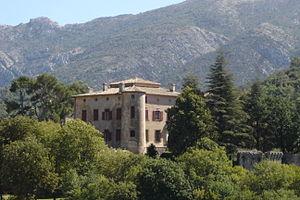
La liste des châteaux et bastides des Bouches-du-Rhône recense de manière non exhaustive les mottes castrales ou château de terre, les châteaux, château fort ou château de plaisance, les châteaux viticoles, les maisons fortes, les bastides bourgeoises situés dans le département français des Bouches-du-Rhône. Il est fait état des inscriptions et classements au titre des monuments historiques.
Le château de Vauvenargues est un château-bastide-mas provençal du XVIIIᵉ siècle, avec enceinte fortifiée du XVIᵉ siècle, et domaine, de la commune de Vauvenargues en Provence, dans les Bouches-du-Rhône en Provence-Alpes-Côte d'Azur.